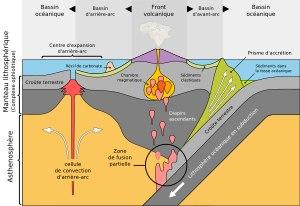
La croûte continentale constitue l'armature des continents et des zones de fond marin peu profond près de leurs côtes, appelées plateaux continentaux, par opposition à la croûte océanique qui forme le fond des océans. Elle forme, avec le manteau lithosphérique sous-jacent, la lithosphère continentale.
L'histoire de la Terre couvre approximativement 4,5 milliards d'années, depuis la formation de la Terre à partir de la nébuleuse solaire jusqu'à l'époque actuelle.
La série calco-alcaline est une série magmatique, c'est-à-dire une suite de roches issues de la différenciation progressive d'un même type de magma, par cristallisation fractionnée. Pour une même concentration en SiO₂, les roches de la série calco-alcaline sont plus riches en alcalins que celles de la série tholéitique mais moins que celles de la série alcaline, et elles se distinguent aussi de ces dernières par une plus grande concentration en CaO.
Un arc volcanique est un ensemble de volcans s'alignant plus ou moins selon une courbe. Ils naissent de la subduction d'une plaque océanique sous une plaque continentale ou une autre plaque océanique. Dans le cas d'une subduction sous une plaque océanique, les volcans forment des îles regroupées en un archipel. La plupart des arcs volcaniques forment la ceinture de feu du Pacifique.
Un bassin arrière-arc est l'expression et parfois l'ouverture d'un espace océanique en arrière et parallèlement à un arc volcanique, provoqué par la convergence de deux plaques lithosphériques, le plus souvent une subduction.
Un prisme d'accrétion est une structure géologique en forme triangulaire de prisme. Il correspond à une superposition d'écailles tectoniques lorsqu'il est d'origine sédimentaire et qu'il se trouve dans une fosse océanique, au niveau d'une zone de subduction, ou à un empilement de nappes lorsqu'il est d'origine crustale et qu'il se forme lors d'une collision continentale.